Gary Chan (inventor)

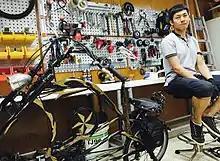
Gary Chan with one of his bicycle creation "Harley Bike" in the studio of Wheel Thing Makers

Gary Chan is a cyclist and inventor from Hong Kong and one of the pioneers in making upcycling bicycle in Hong Kong. He was prosecuted by police for riding his self-made solar-powered bicycle in summer 2014 and the case raised criticism of Hong Kong's outmoded traffic laws.